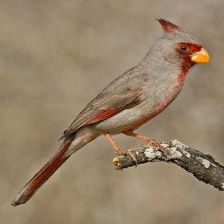
Species: PYRRHULOXIA
Scientific name: CARDINALIS SINUATUS